Lee Harvey Oswald

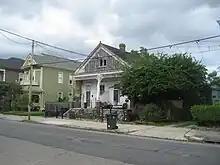
Oswald rented an apartment in this building in Uptown New Orleans .

In March 1963, Oswald used the alias "A. Hidell" to make a mail-order purchase of a secondhand 6.5 mm caliber Carcano rifle for $19.95, plus $1.50 for shipping. He also purchased a .38 Smith & Wesson Model 10 revolver by mail for $29.95 plus $1.27 shipping. The Warren Commission concluded that Oswald attempted to kill retired U.S. Major General Edwin Walker on April 10, 1963, and that Oswald fired the Carcano rifle at Walker through a window from less than away as Walker sat at a desk in his Dallas home. The bullet struck the window frame and Walker's only injuries were bullet fragments to the forearm. The United States House Select Committee on Assassinations stated that the "evidence strongly suggested" that Oswald carried out the shooting.